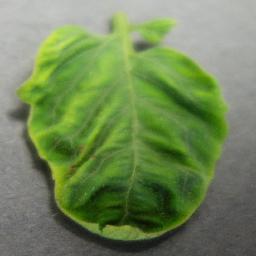
Label: Tomato___Tomato_Yellow_Leaf_Curl_Virus